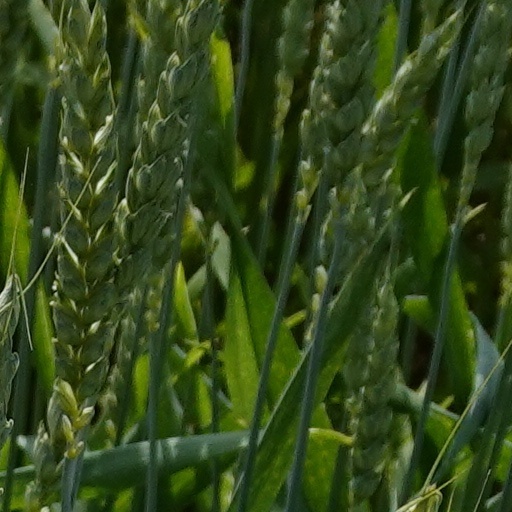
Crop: wheat